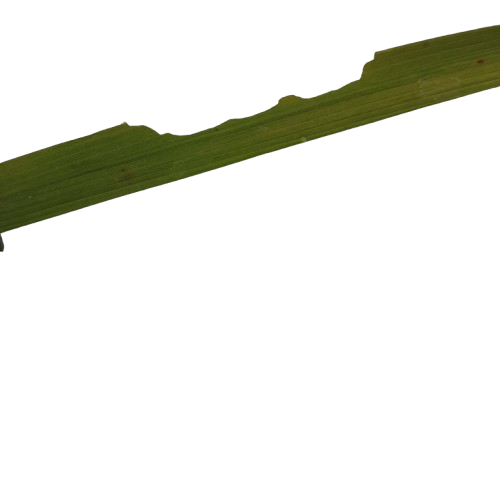
Label: Insect